Baghdad Bounedjah

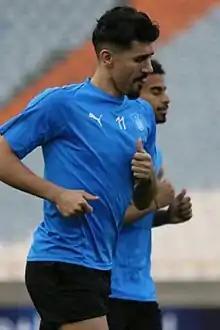
Bounedjah with Al Sadd in 2019

Baghdad Saddam Bounedjah (born 24 November 1991) is an Algerian professional footballer who plays as a striker for Qatar Stars League club Al-Shamal and the Algeria national team.